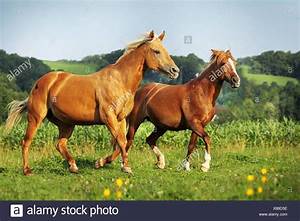
Label: cavallo